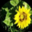
Label: sunflower